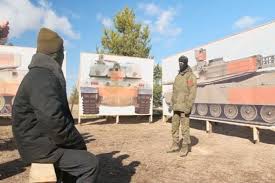
Label: T-90